Muisca art

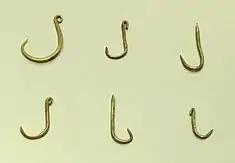
The Muisca were fishermen and caught the fish of the many lakes and rivers of the Altiplano using golden hooks

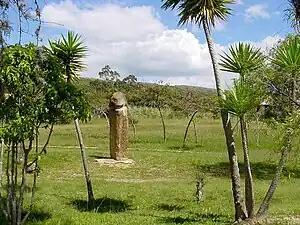
The phallic monoliths of archaeoastronomical observatory El Infiernito are the oldest remaining constructed art on the Altiplano Cundiboyacense

The central highlands of the Eastern Ranges of the Colombian Andes, called Altiplano Cundiboyacense, was inhabited by indigenous groups from 12,500 BP, as evidenced from archaeological finds at rock shelter El Abra, presently part of Zipaquirá. The first human occupation consisted of hunter-gatherers who foraged in the valleys and mountains of the Andean high plateau. Settlement in the early millennia of this Andean preceramic age was mainly restricted to caves and rock shelters, such as Tequendama in present-day Soacha, Piedras del Tunjo in Facatativá and Checua that currently is part of the municipality Nemocón. Around 3000 BC, the inhabitants of the Andean plains started to live in open space areas and constructed primitive circular houses where they elaborated the stone tools used for hunting, fishing, food preparation and primitive art, mostly rock art. The type site for this transition is the archaeological site Aguazuque, in the northwest of Soacha, close to Bogotá.